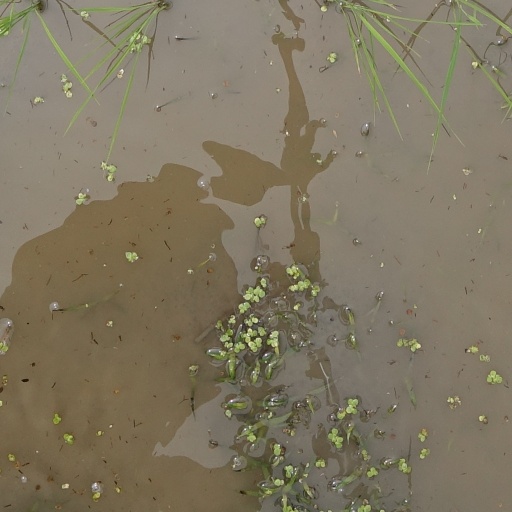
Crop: rice